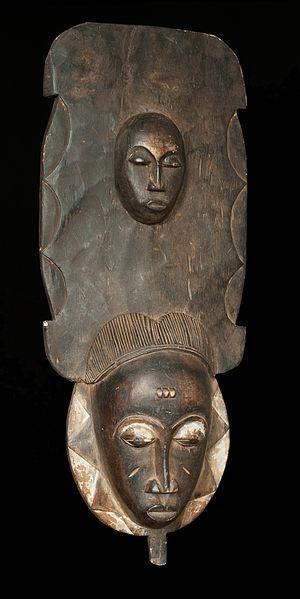
Masque africain à deux visages
Les masques revêtent une très grande importance dans les cérémonies d'Afrique, notamment à l'occasion des cérémonies funéraires.